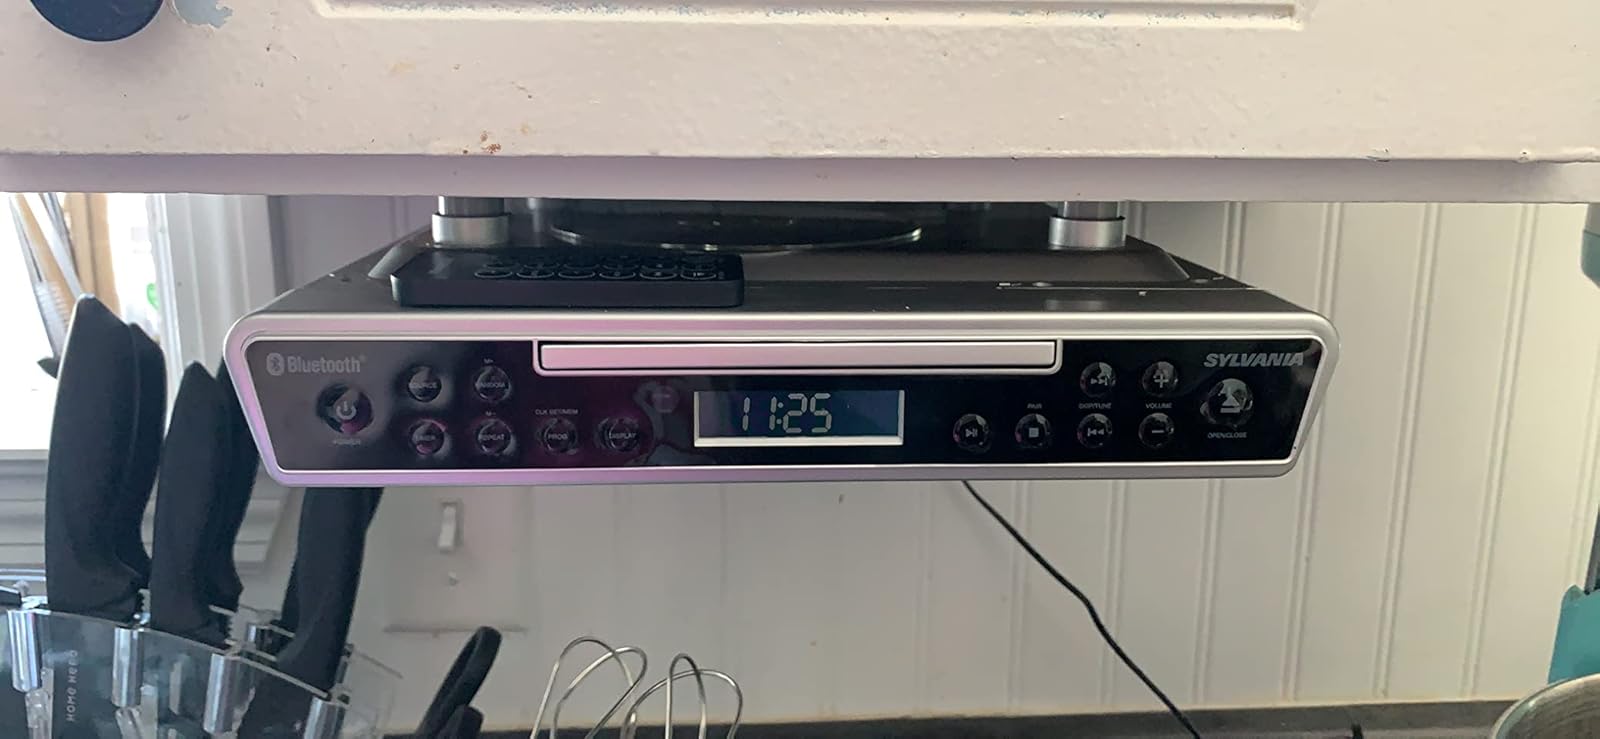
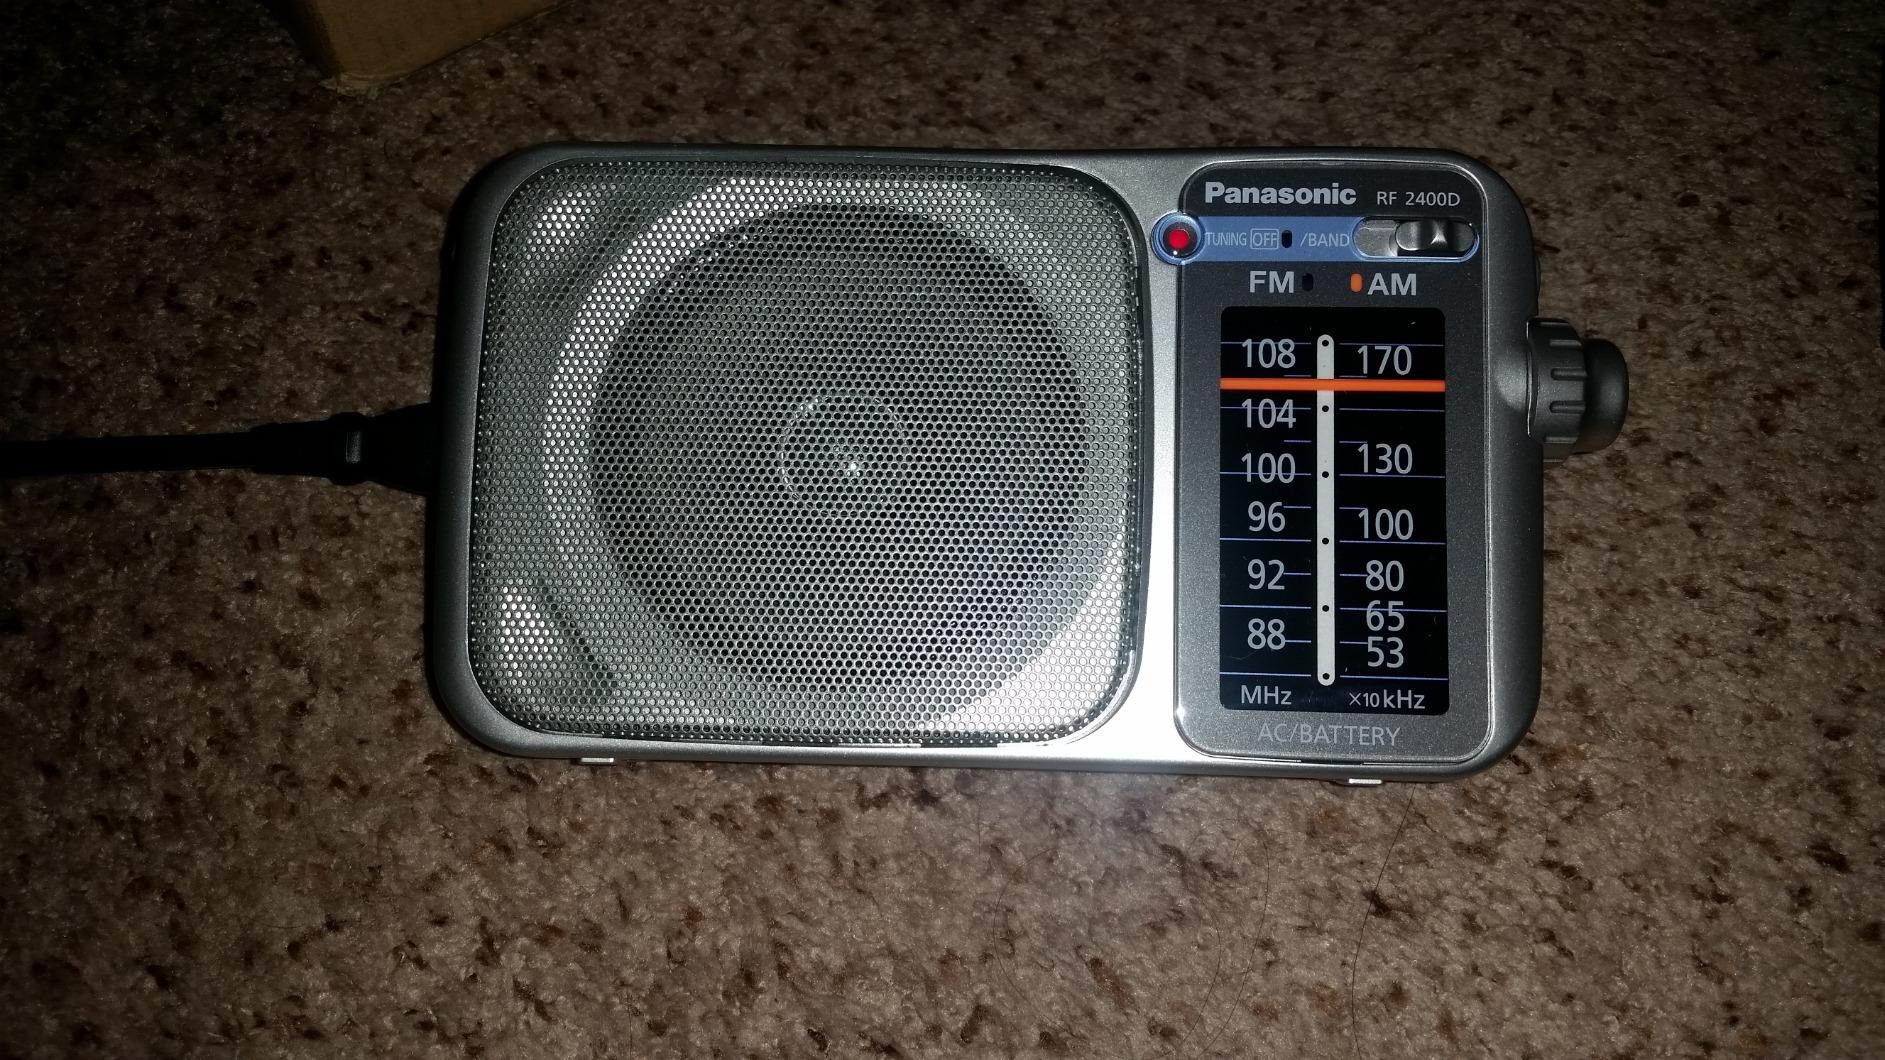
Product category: radio
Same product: no